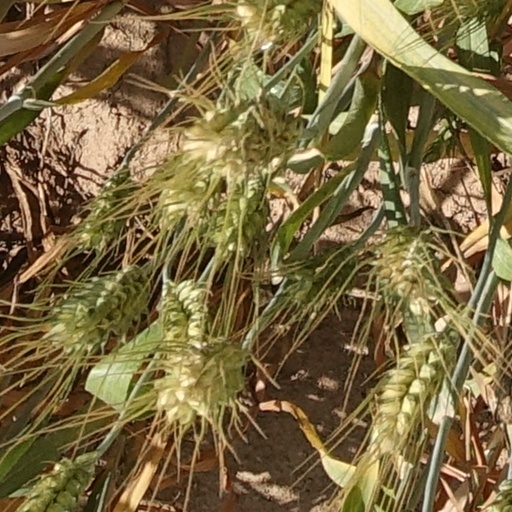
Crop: wheat